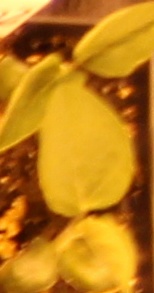
Label: Soybean